SOMM TV

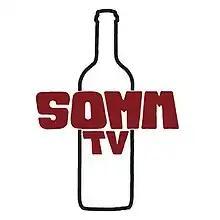

The network shows original films, such as SOMM, , SOMM 3, and The Delicacy as well as original series productions and educational content. It also shows licensed wine and food content such as "Bottle Shock" and "Supersize Me".